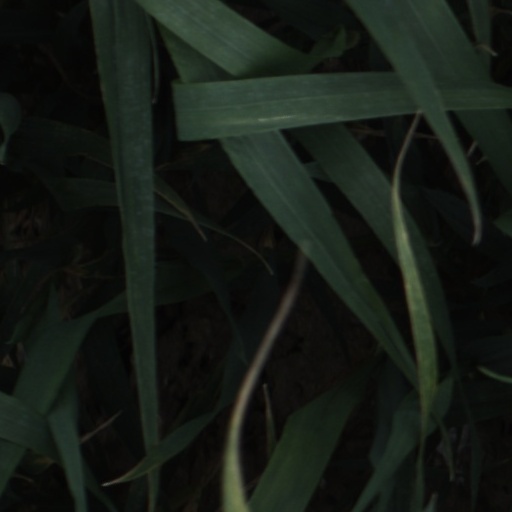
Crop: wheat